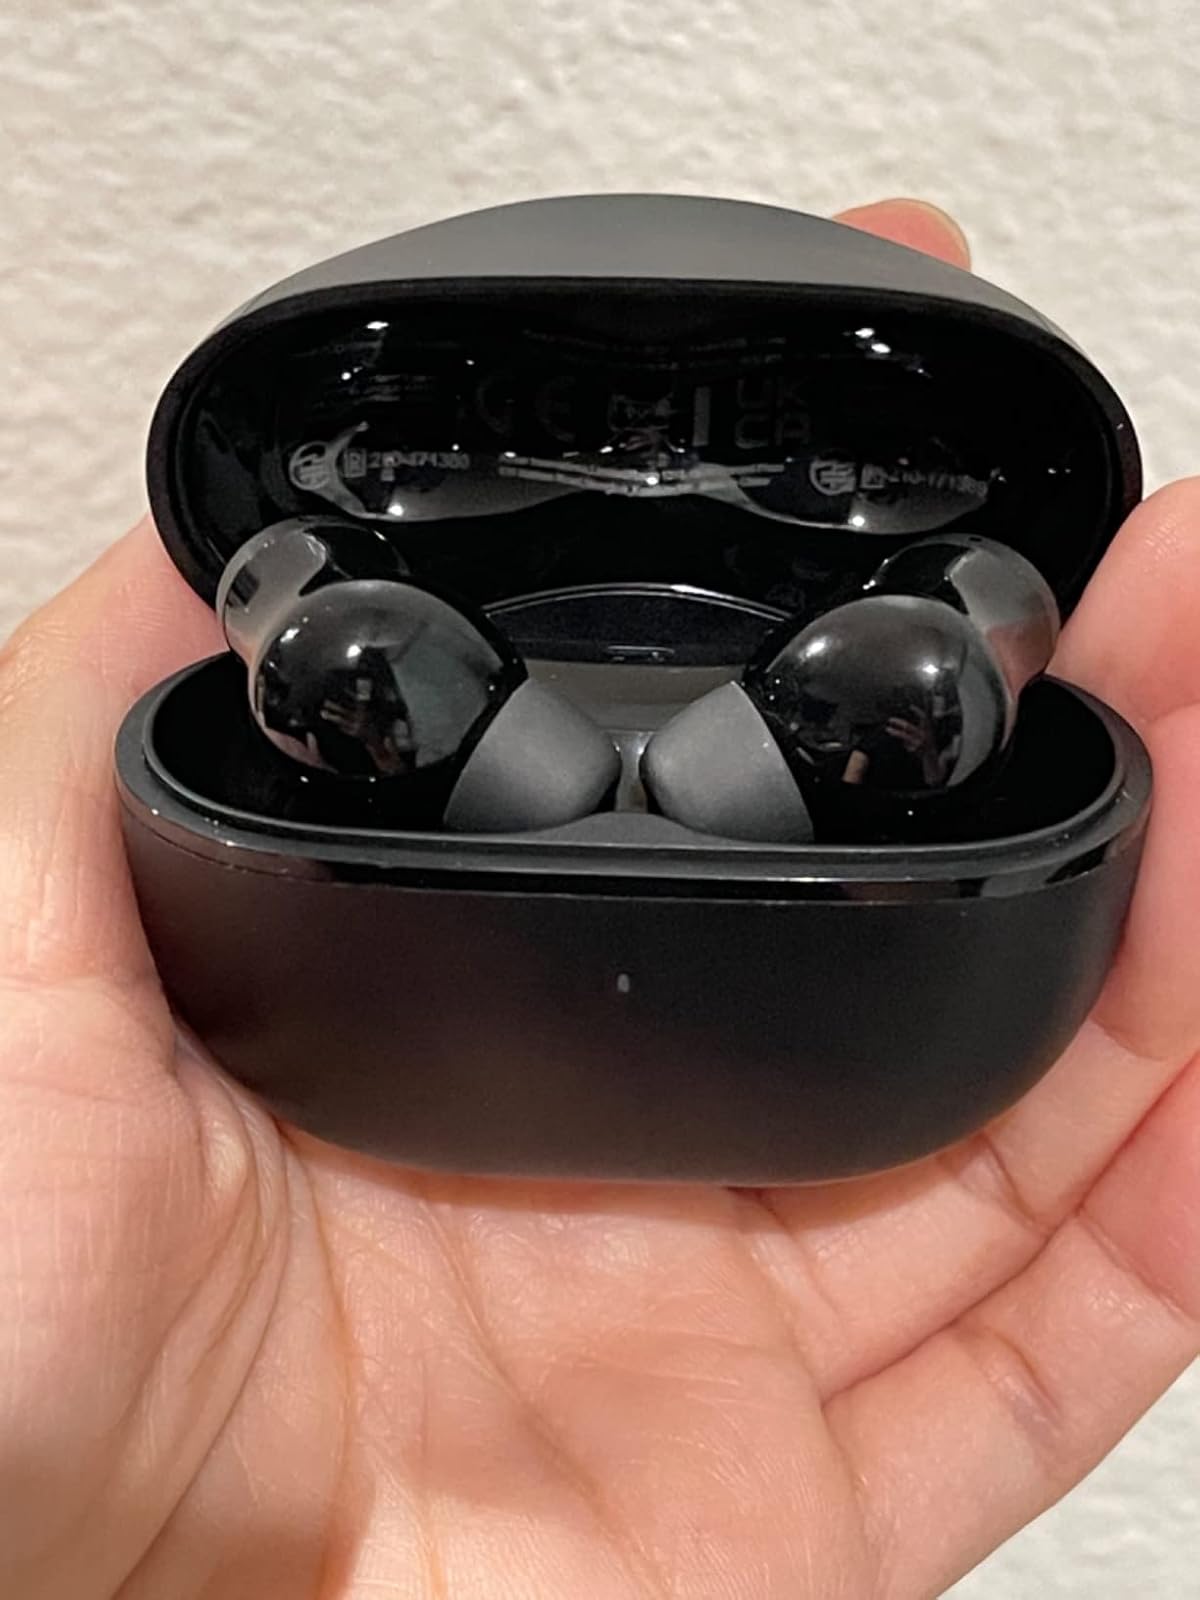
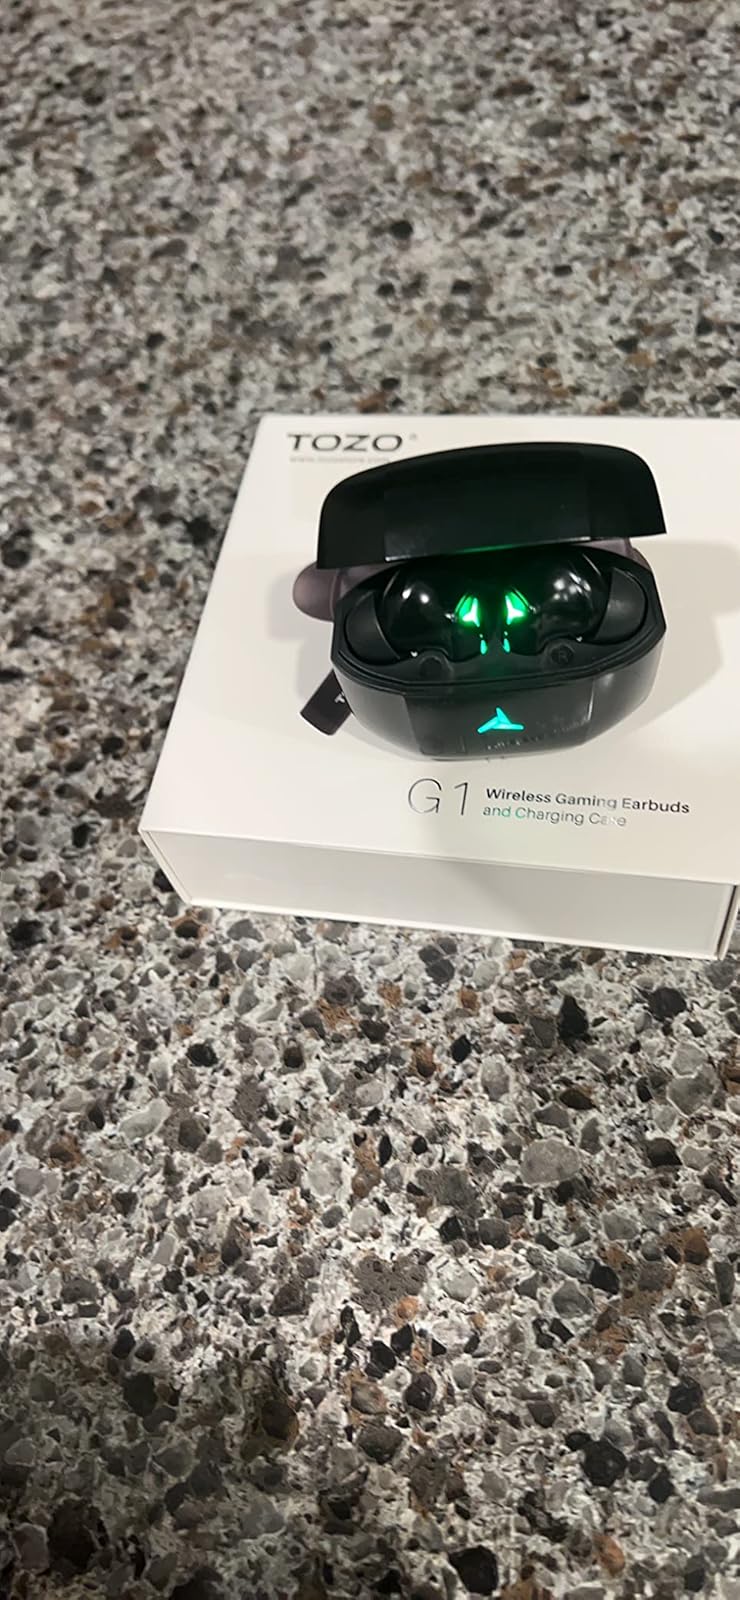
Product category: earbuds
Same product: no